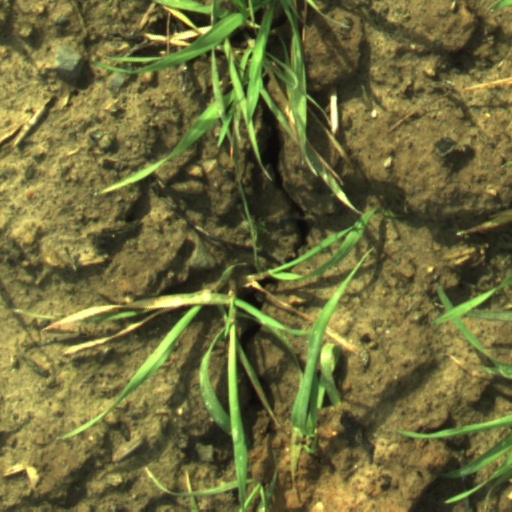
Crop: wheat